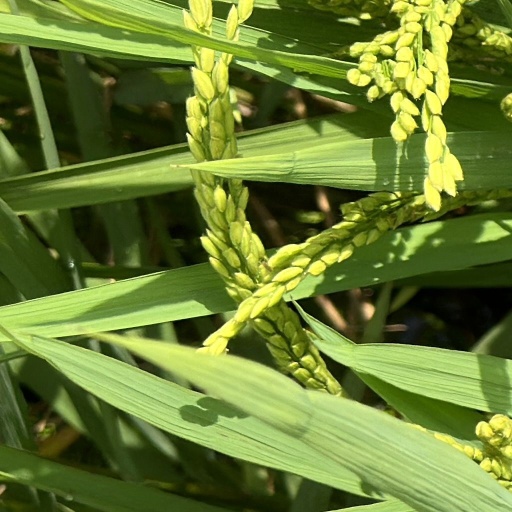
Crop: rice